Leonor, Princess of Asturias

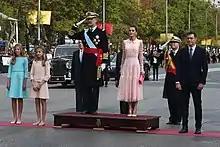
With her family and the main Spanish civil and military authorities during the 2019 National Day festivities.

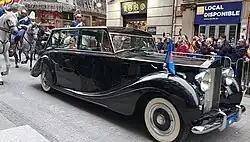
Princess Leonor in a Spanish royal family Rolls-Royce Phantom IV during her 18th birthday parade in October 2023.

In May 2014, Leonor made her first official visit to the San Javier Air Force base in Murcia. On 18 June 2014, King Juan Carlos signed the Abdication Act, and the following day at the stroke of midnight (18–19 June 2014) Leonor's father ascended the throne becoming King Felipe VI, and Leonor became his heir presumptive and Princess of Asturias. In October 2014, a wax figure of Leonor was unveiled at the Museo de Cera in Madrid. On 20 May 2015, Leonor received First Communion as per Catholic custom.